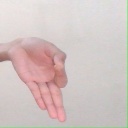
अक्षर: ज्ञ